The Young Guard (film)

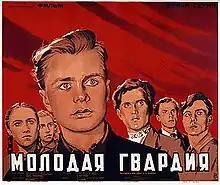
Film poster

The Young Guard is a two-part 1948 Soviet film directed by Sergei Gerasimov and based on the 1946 novel of the same title by Alexander Fadeyev. In 1949 a Stalin Prize for this film was awarded to Gerasimov, cinematographer Vladimir Rapoport, and the leading actors.